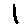
Label: 1